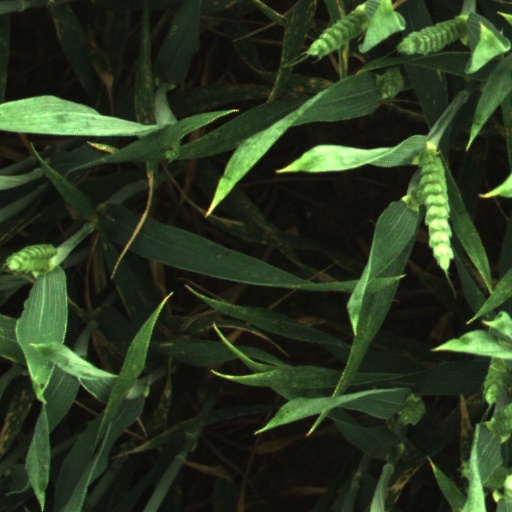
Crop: wheat